Americathon

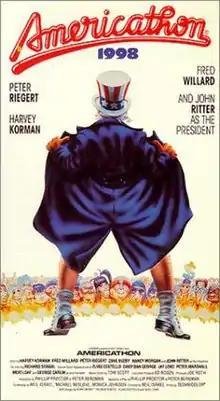
US VHS cover for the film

Americathon (also known as Americathon 1998) is a 1979 American science fiction comedy film directed by Neal Israel and starring John Ritter, Fred Willard, Peter Riegert, Harvey Korman, and Nancy Morgan, with narration by George Carlin. It is based on a play by Firesign Theatre members Phil Proctor and Peter Bergman. The movie includes appearances by Jay Leno, Meat Loaf, Tommy Lasorda, and Chief Dan George, with a musical performance by Elvis Costello.